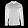
Label: Shirt